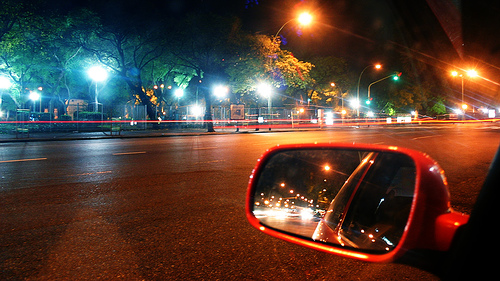
user: Given an image and a question. Answer the question in a short answer. Question: Can you guess the type of glass used for the vehicle mirror shown in this picture? Short Answer:
assistant: reflective